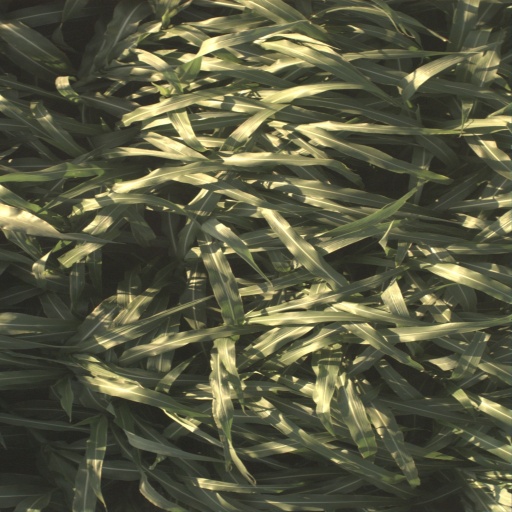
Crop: sorghum